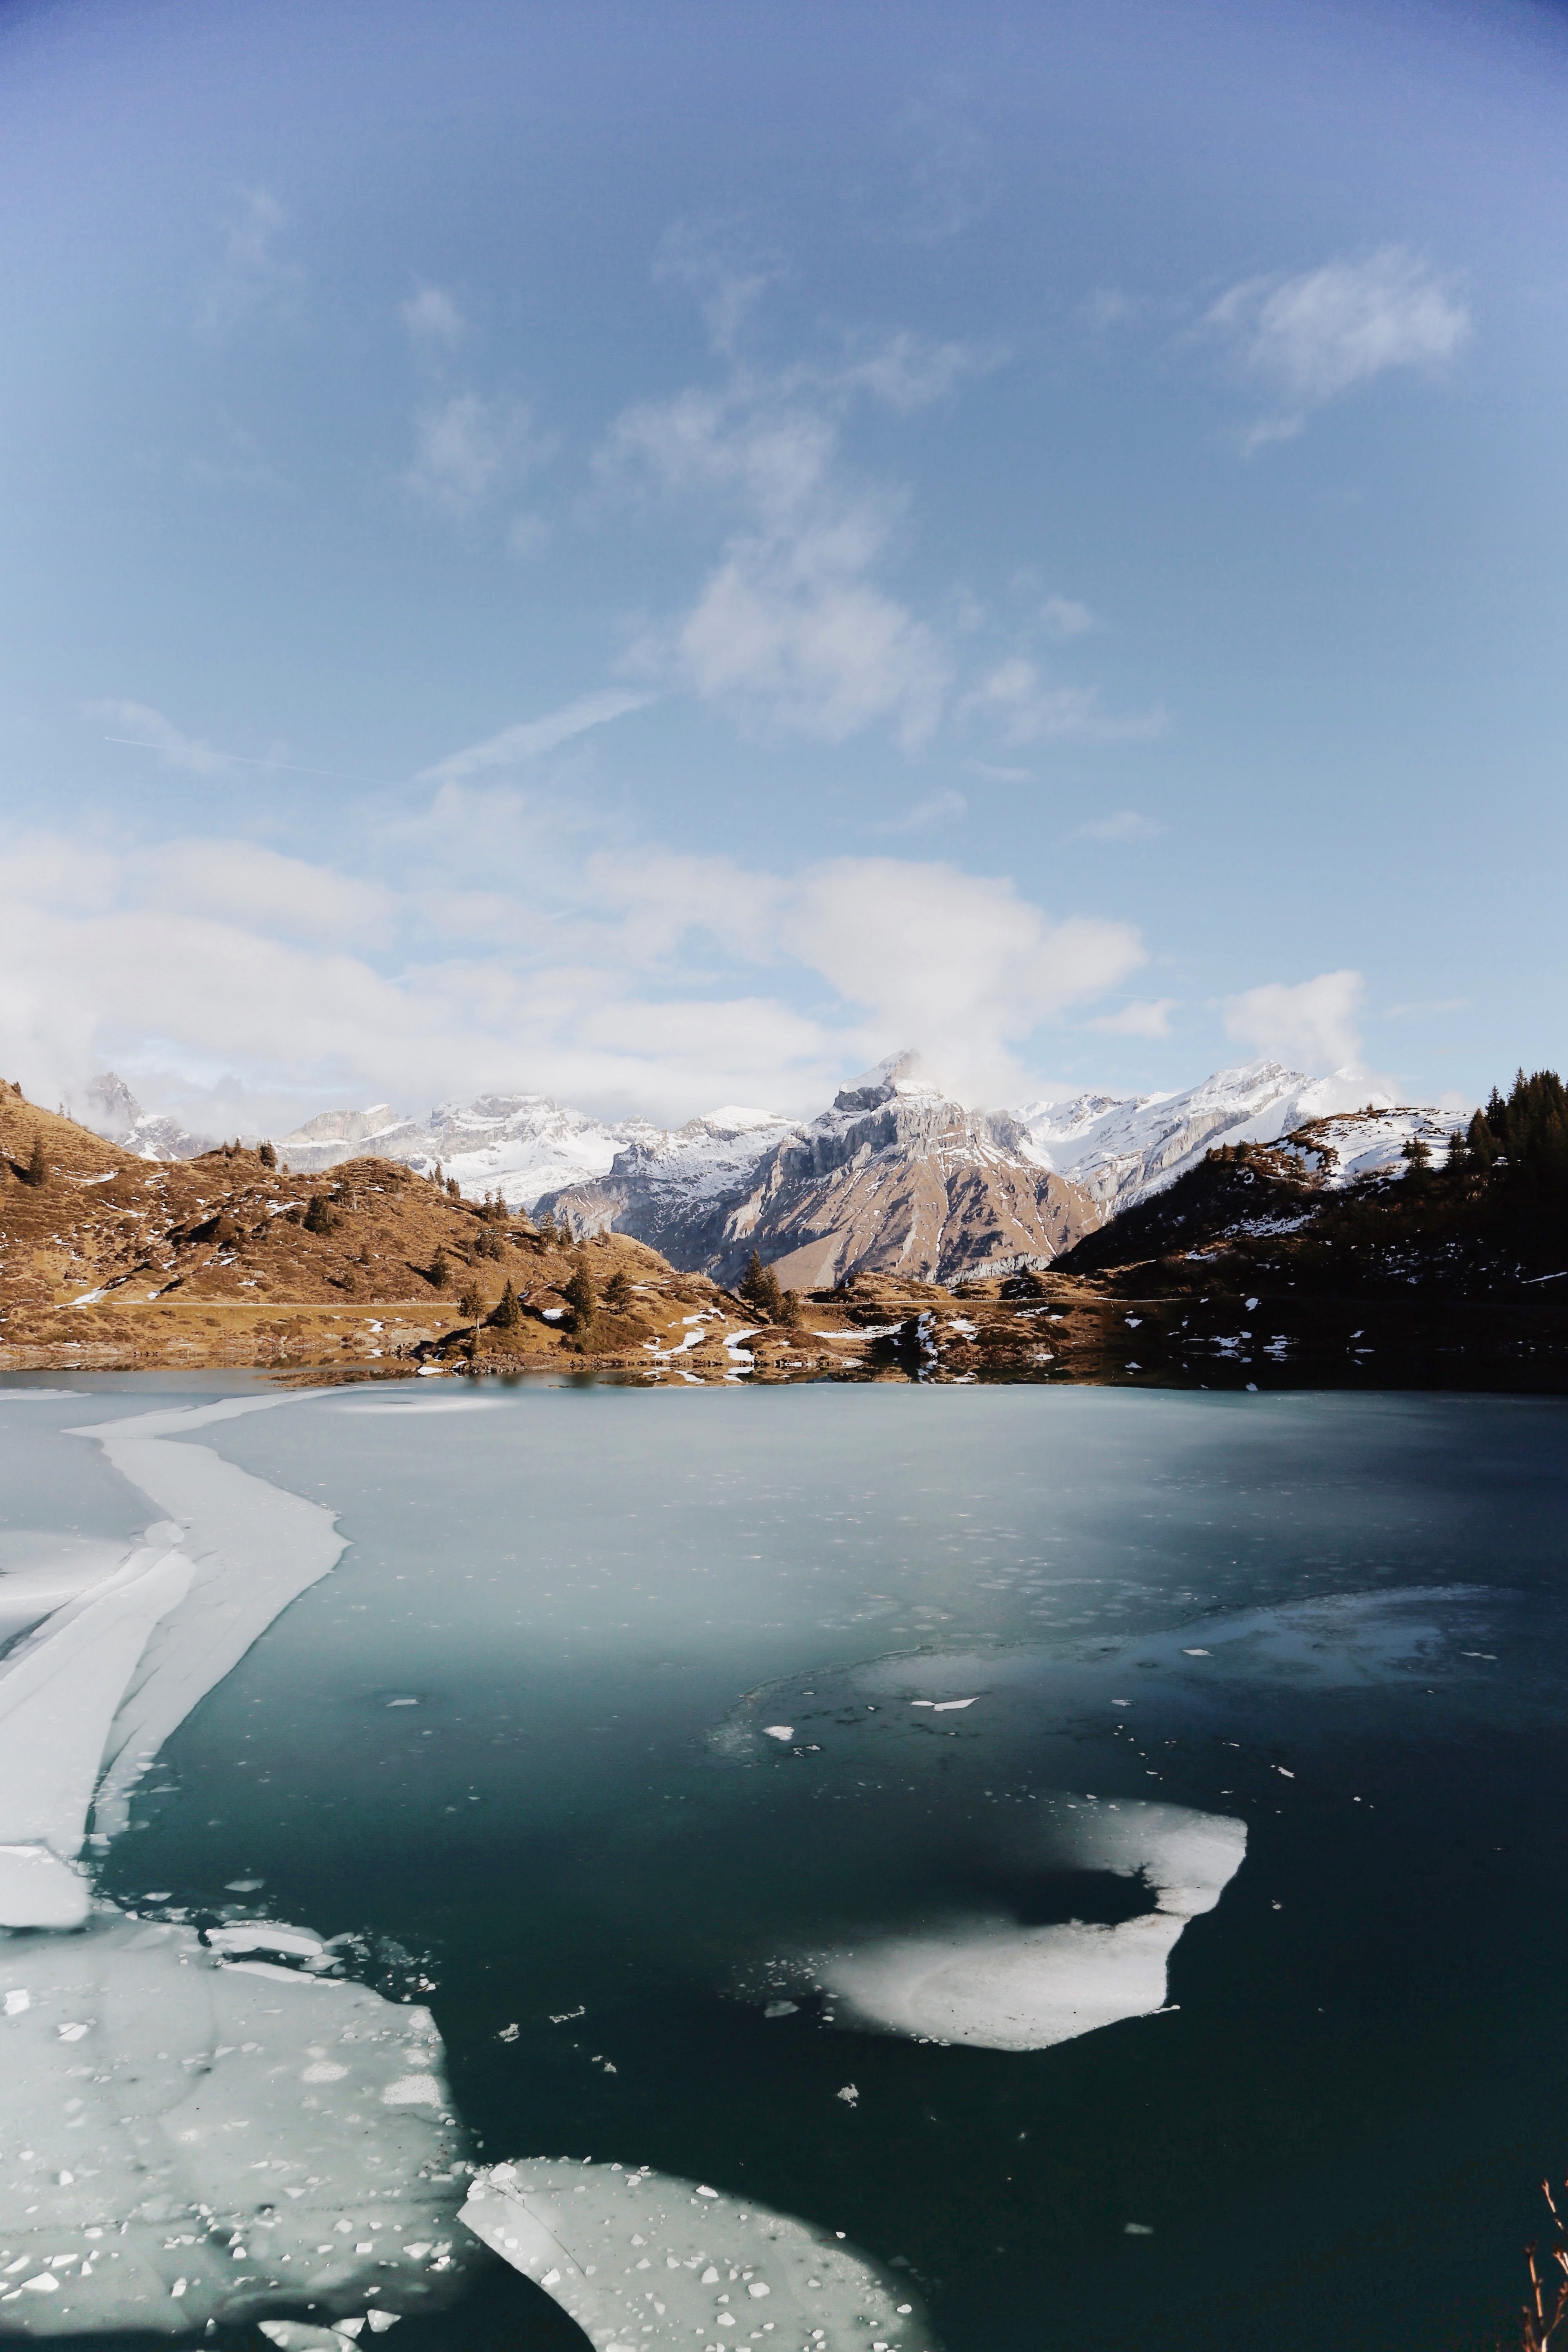
beach, landscape, sea, coast, water, nature, ocean, horizon, mountain, snow, winter, cloud, sky, sunlight, morning, shore, wave, lake, dusk, ice, reflection, weather, bay, reservoir, body of water, loch